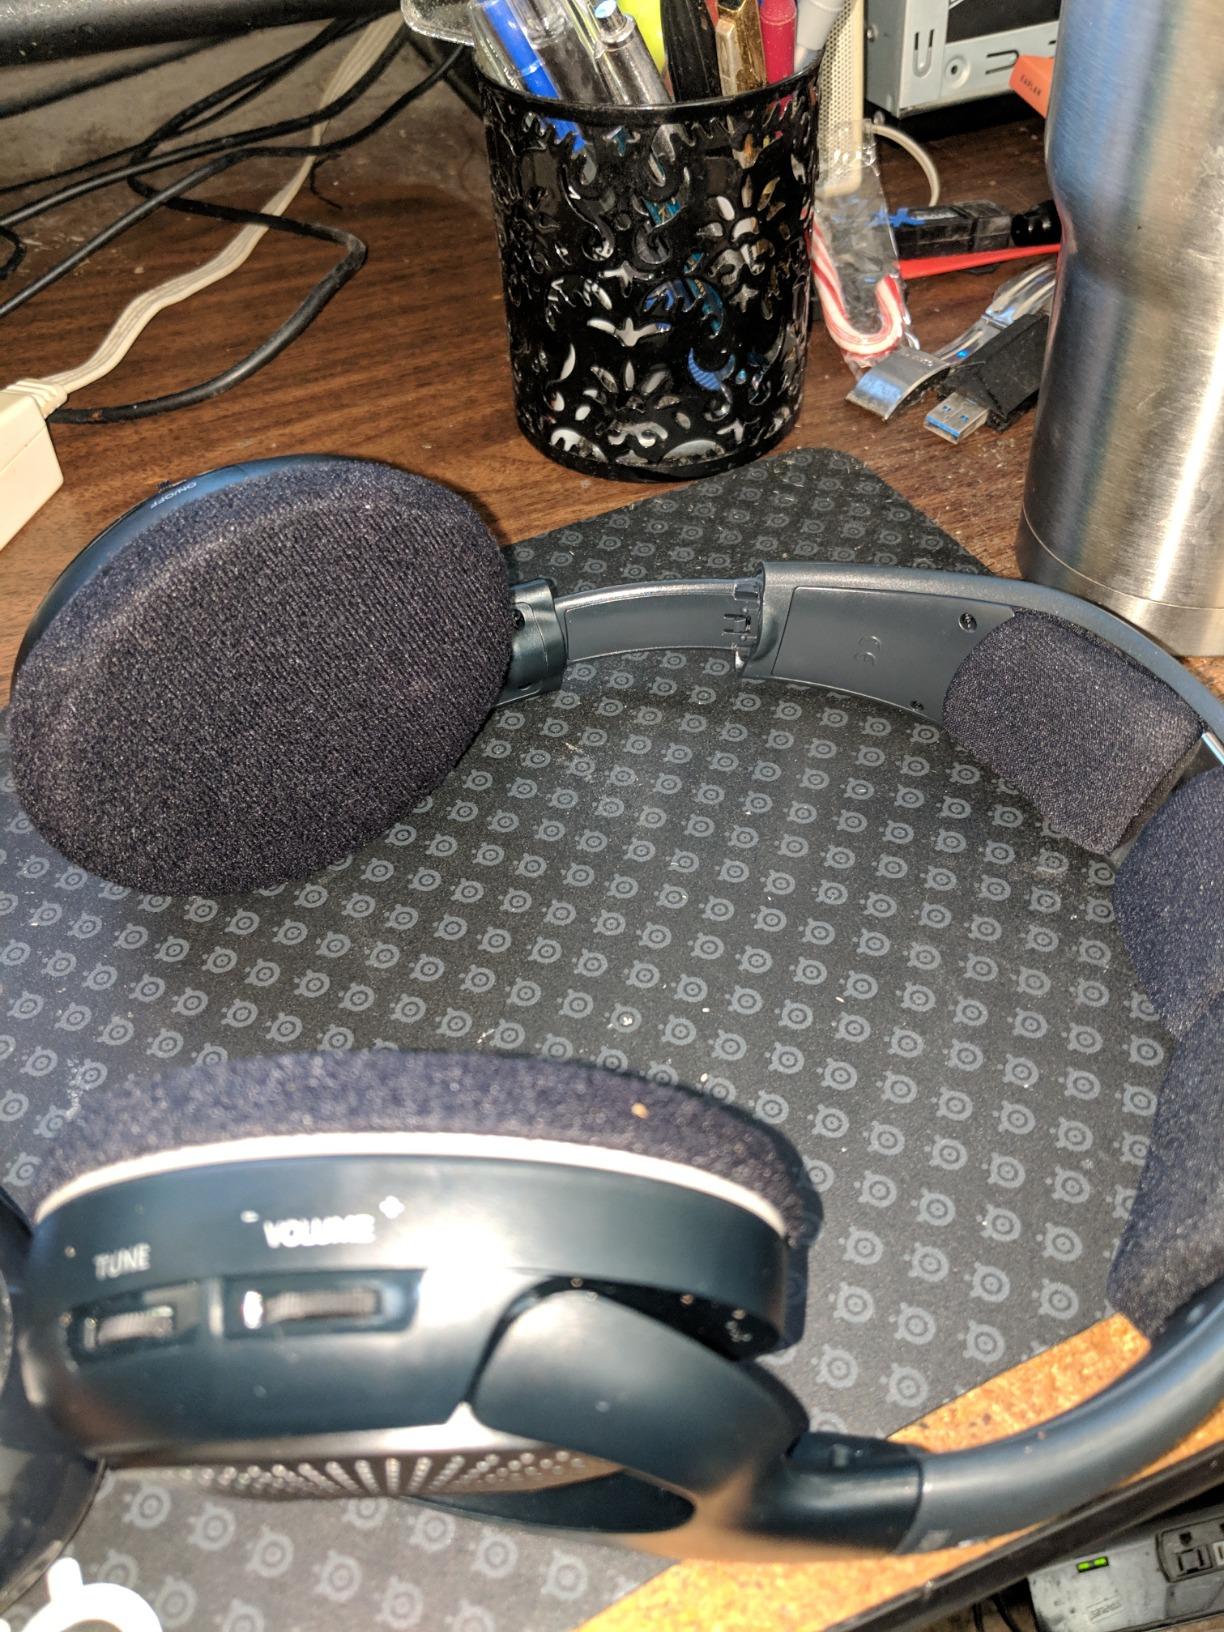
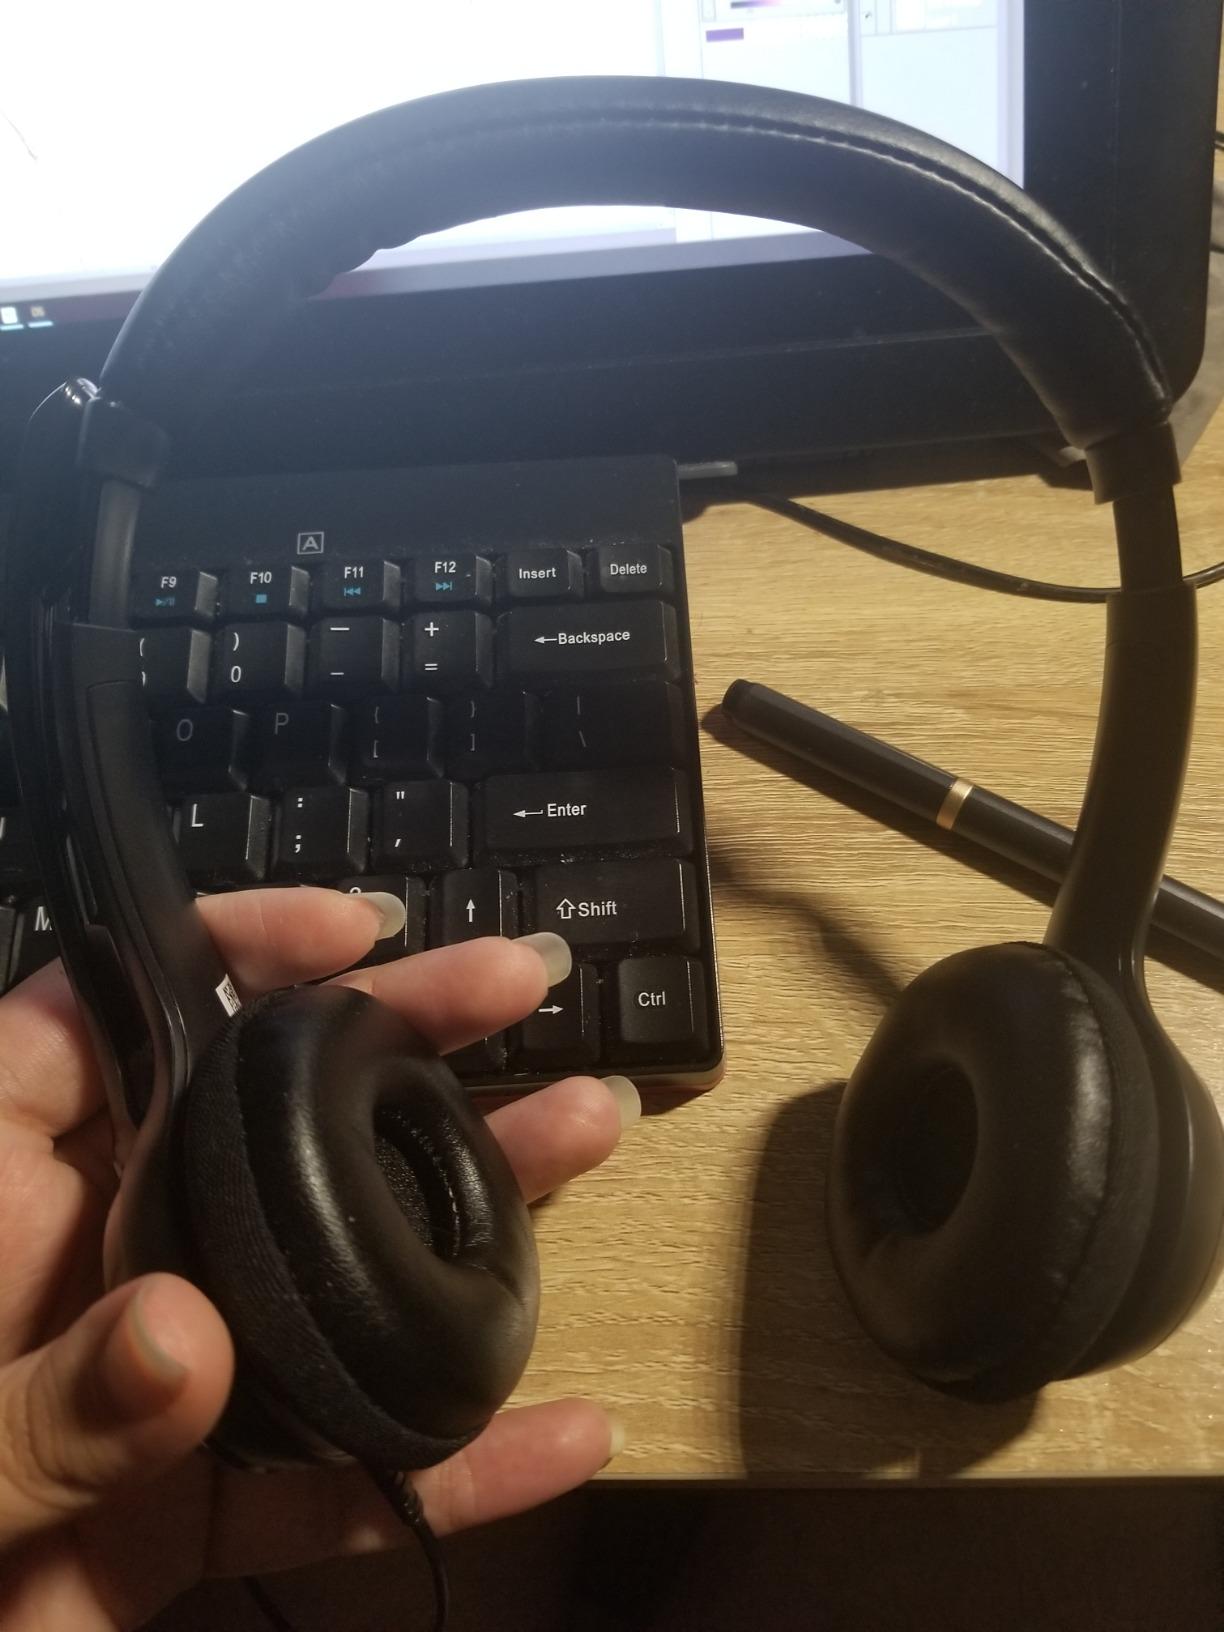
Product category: headphones
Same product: no